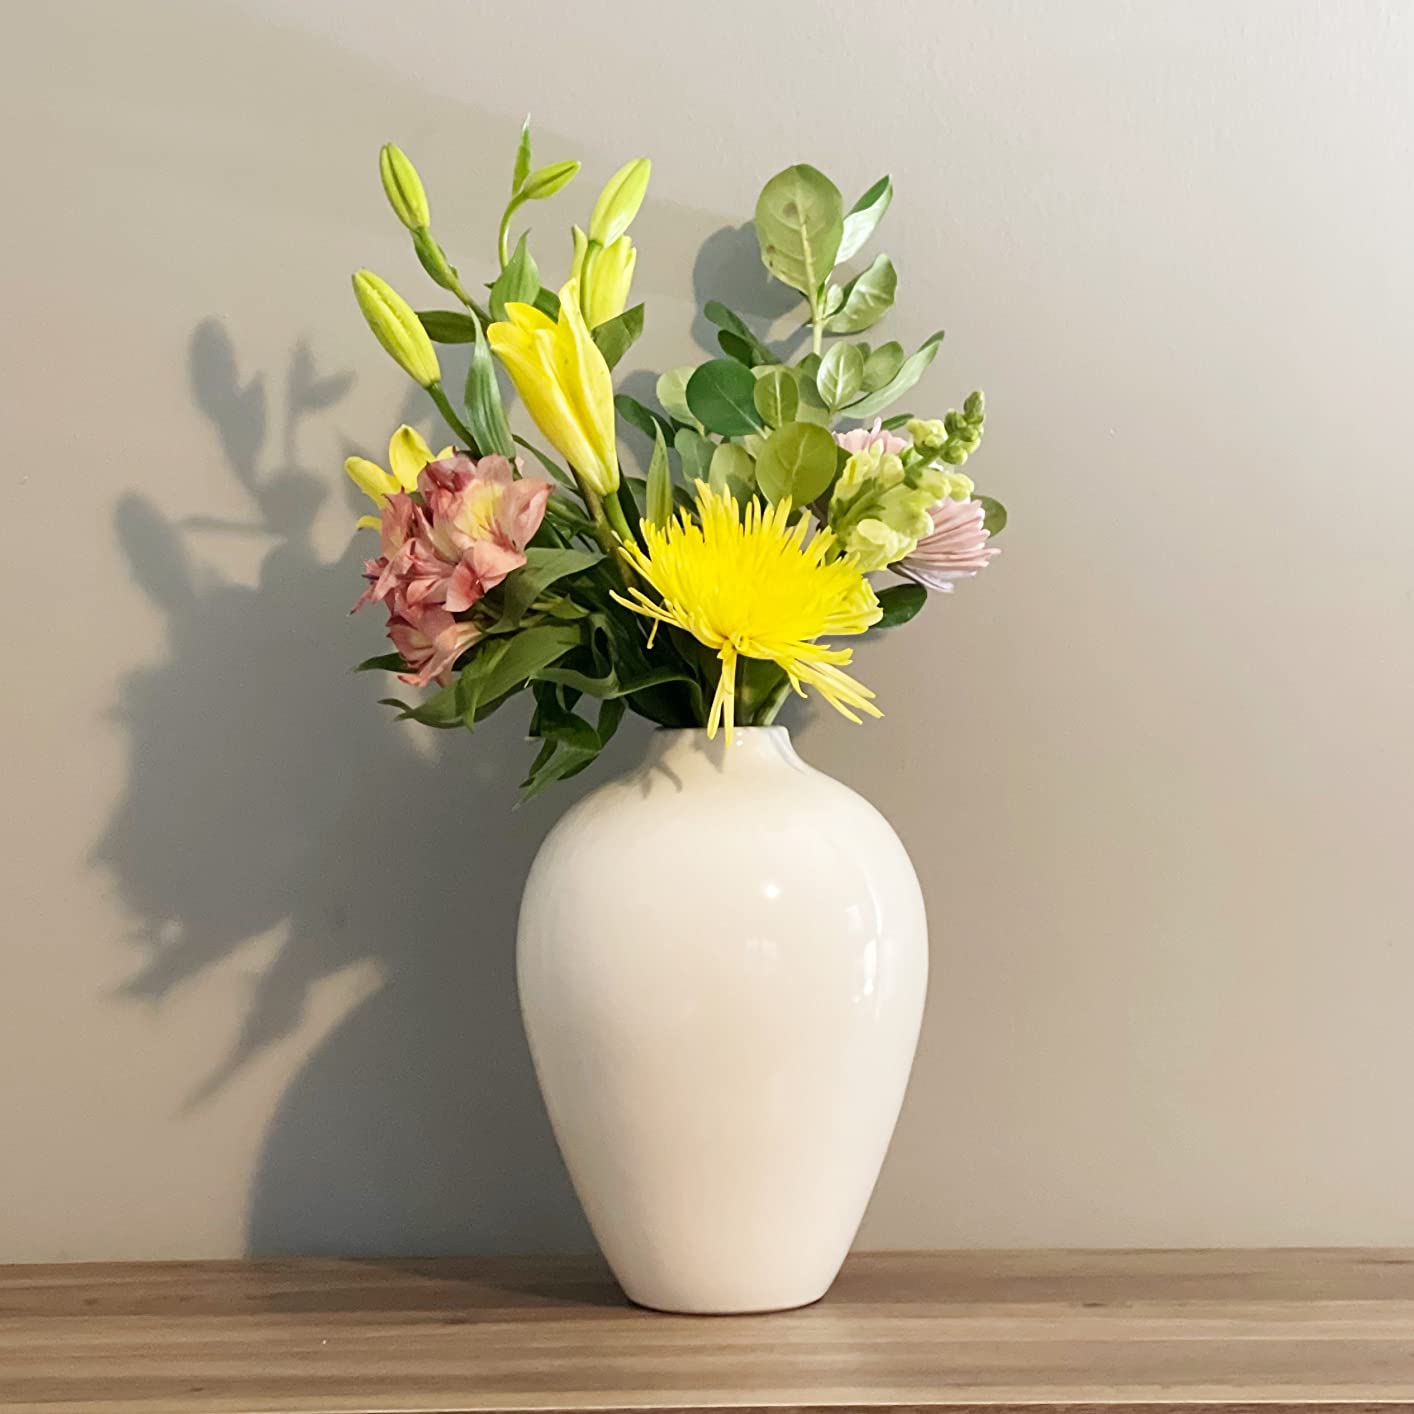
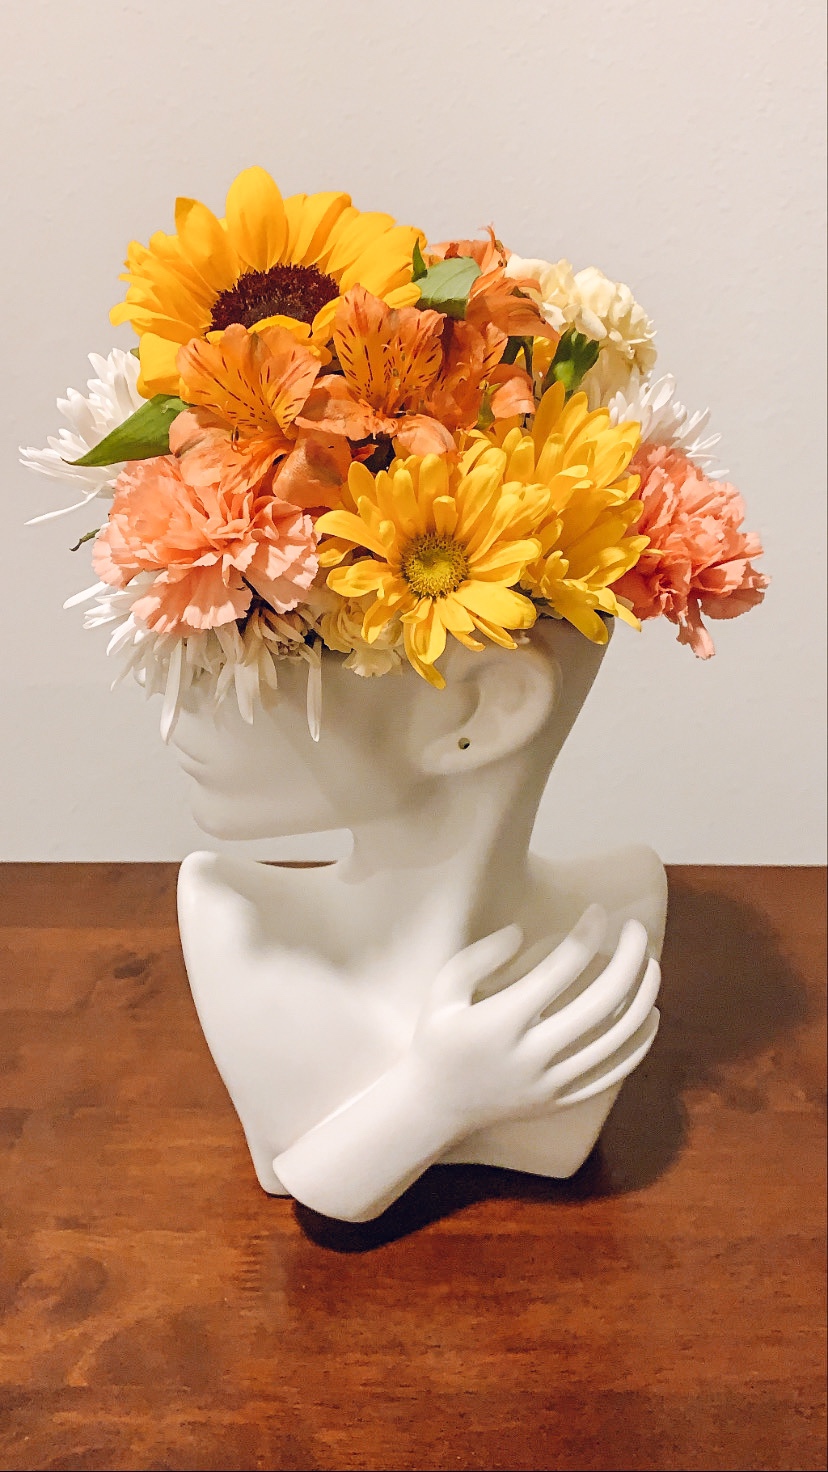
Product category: vase
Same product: no